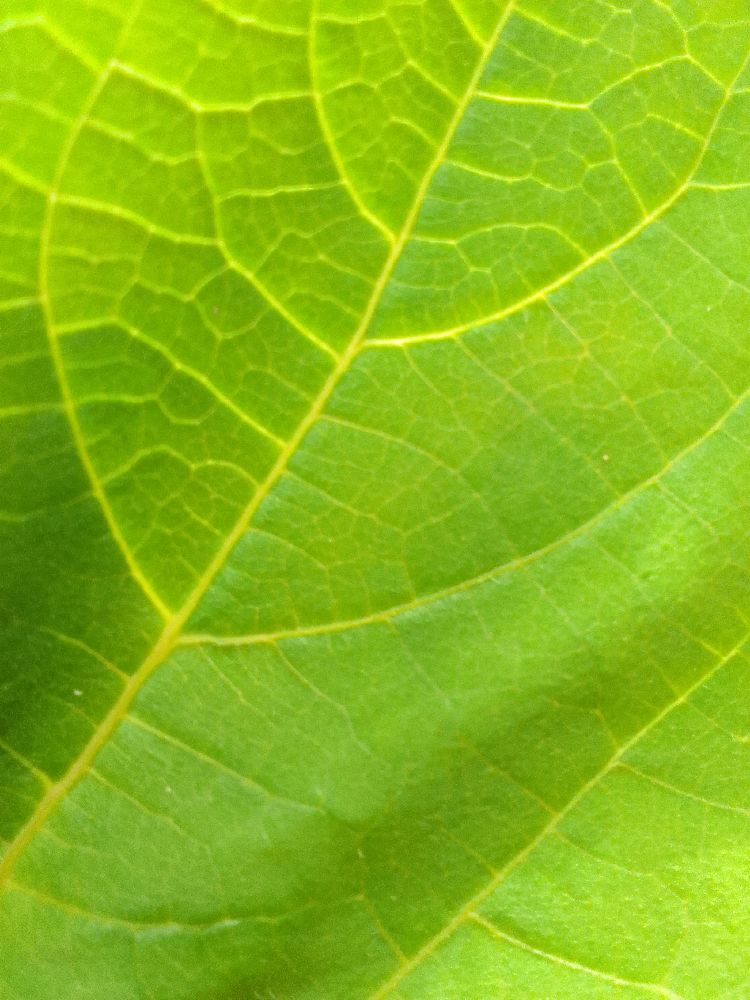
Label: healthy